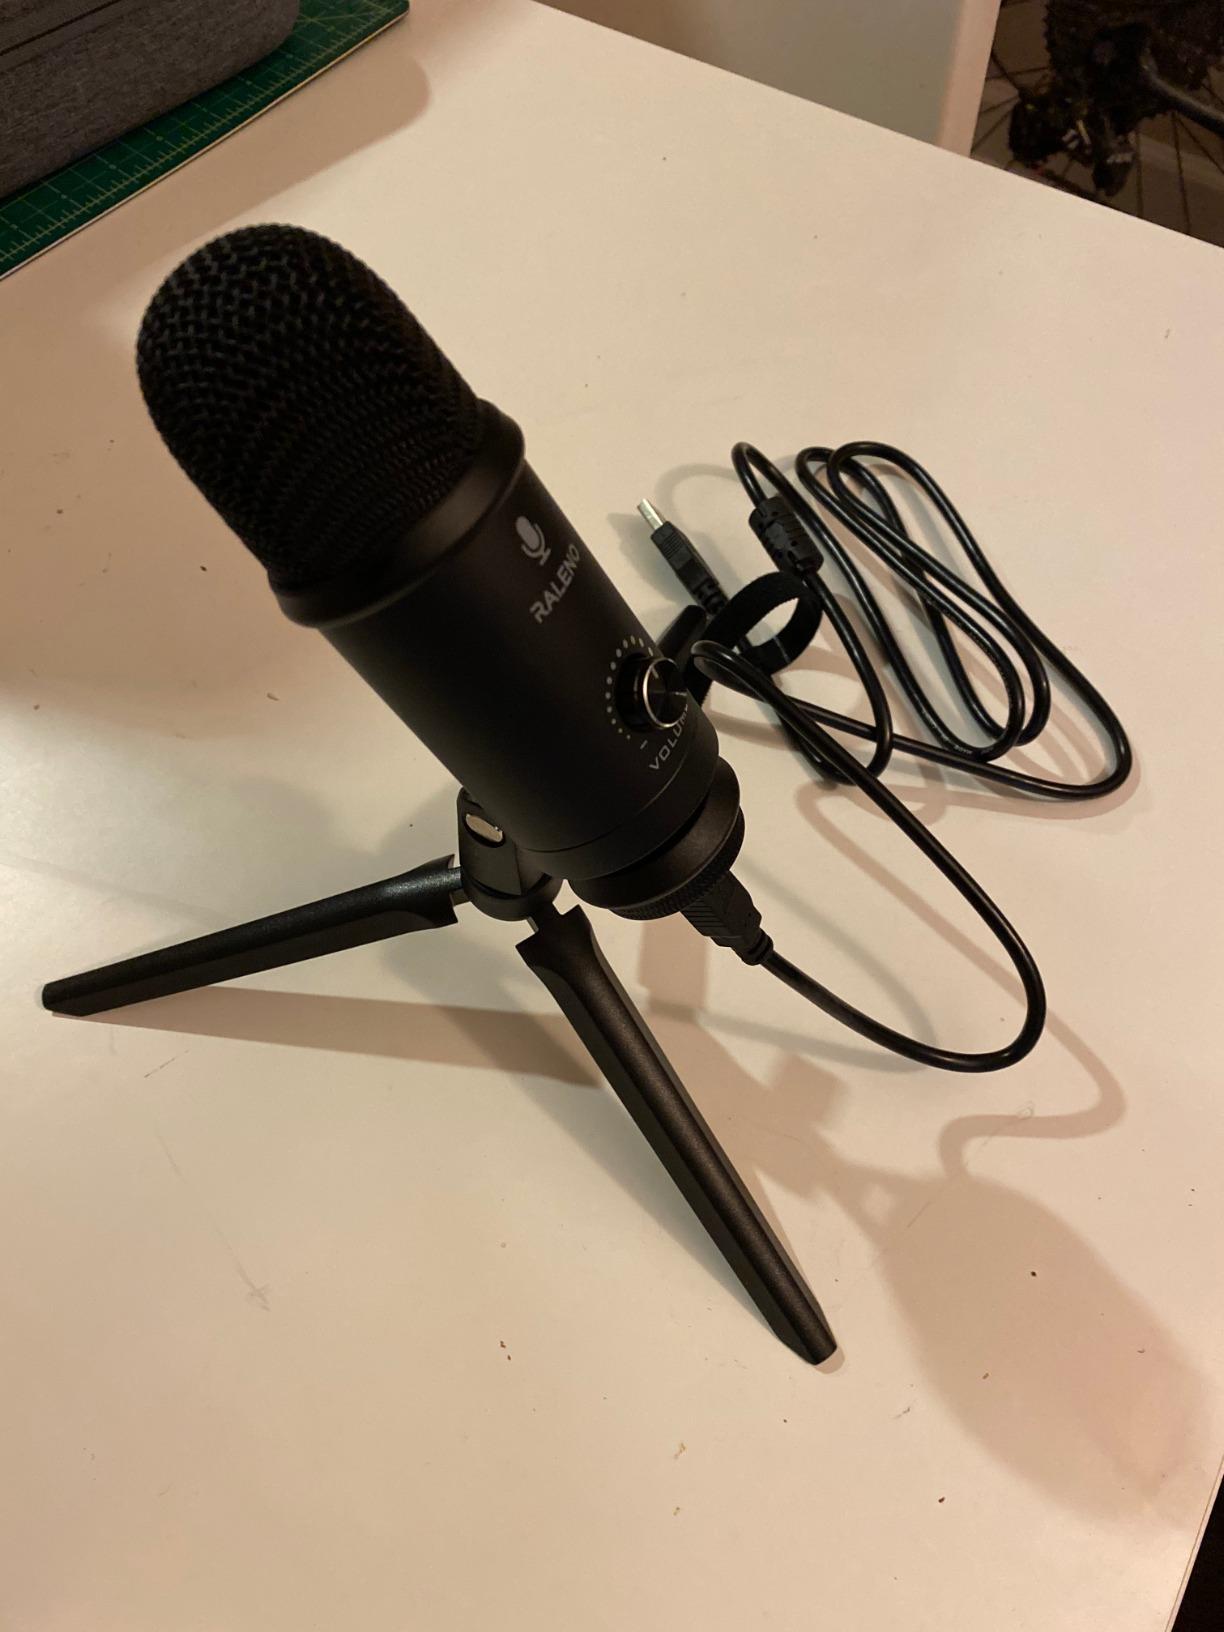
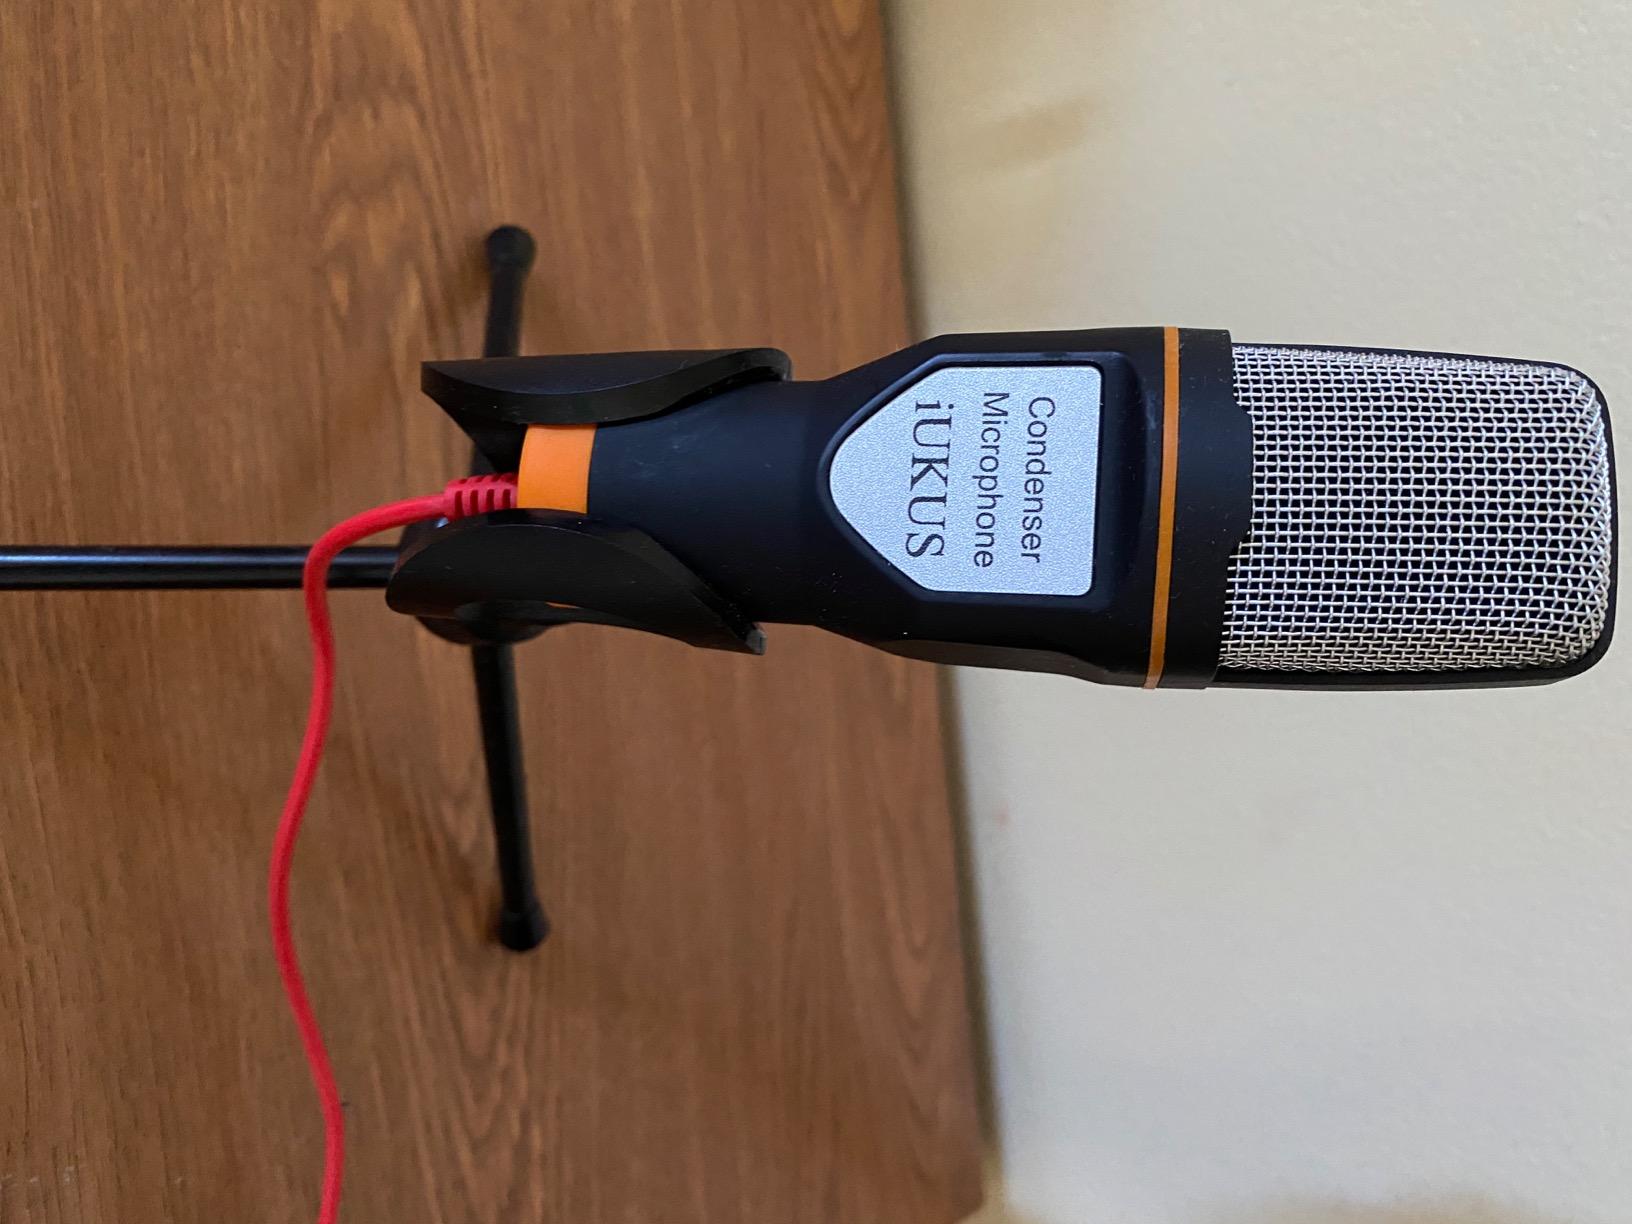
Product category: microphone
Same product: no